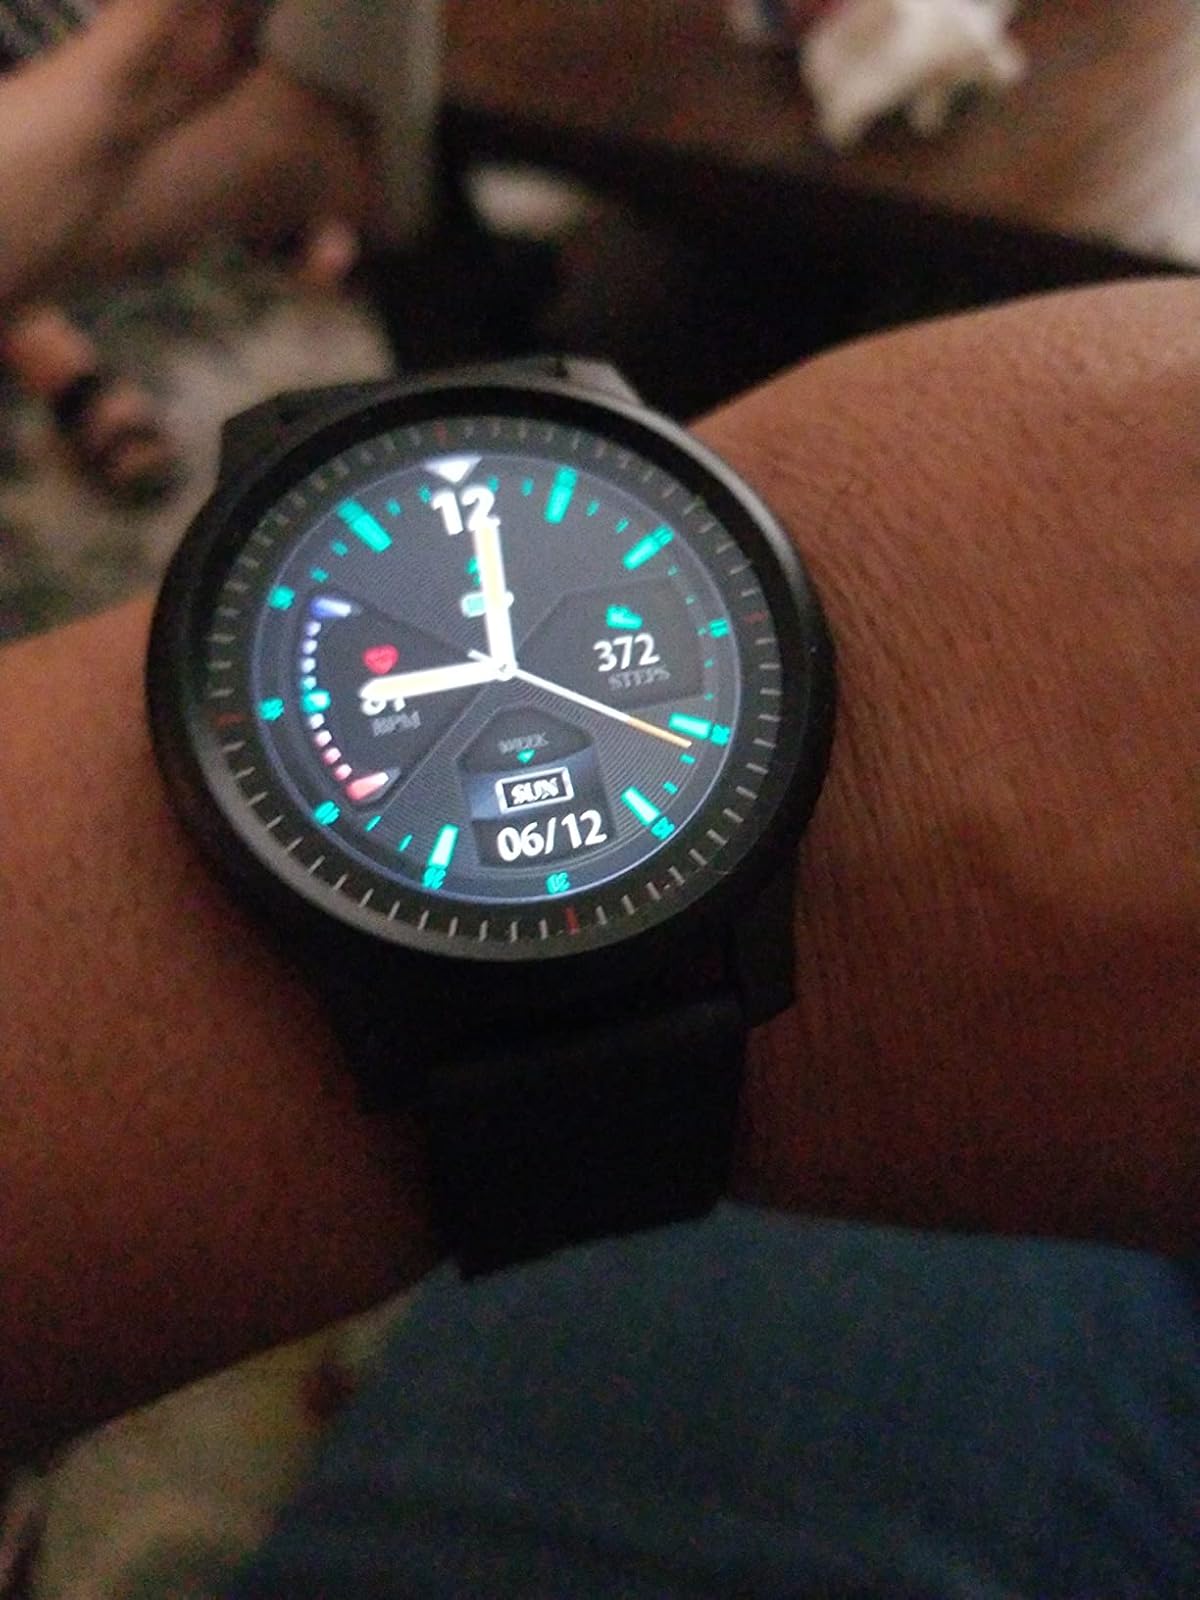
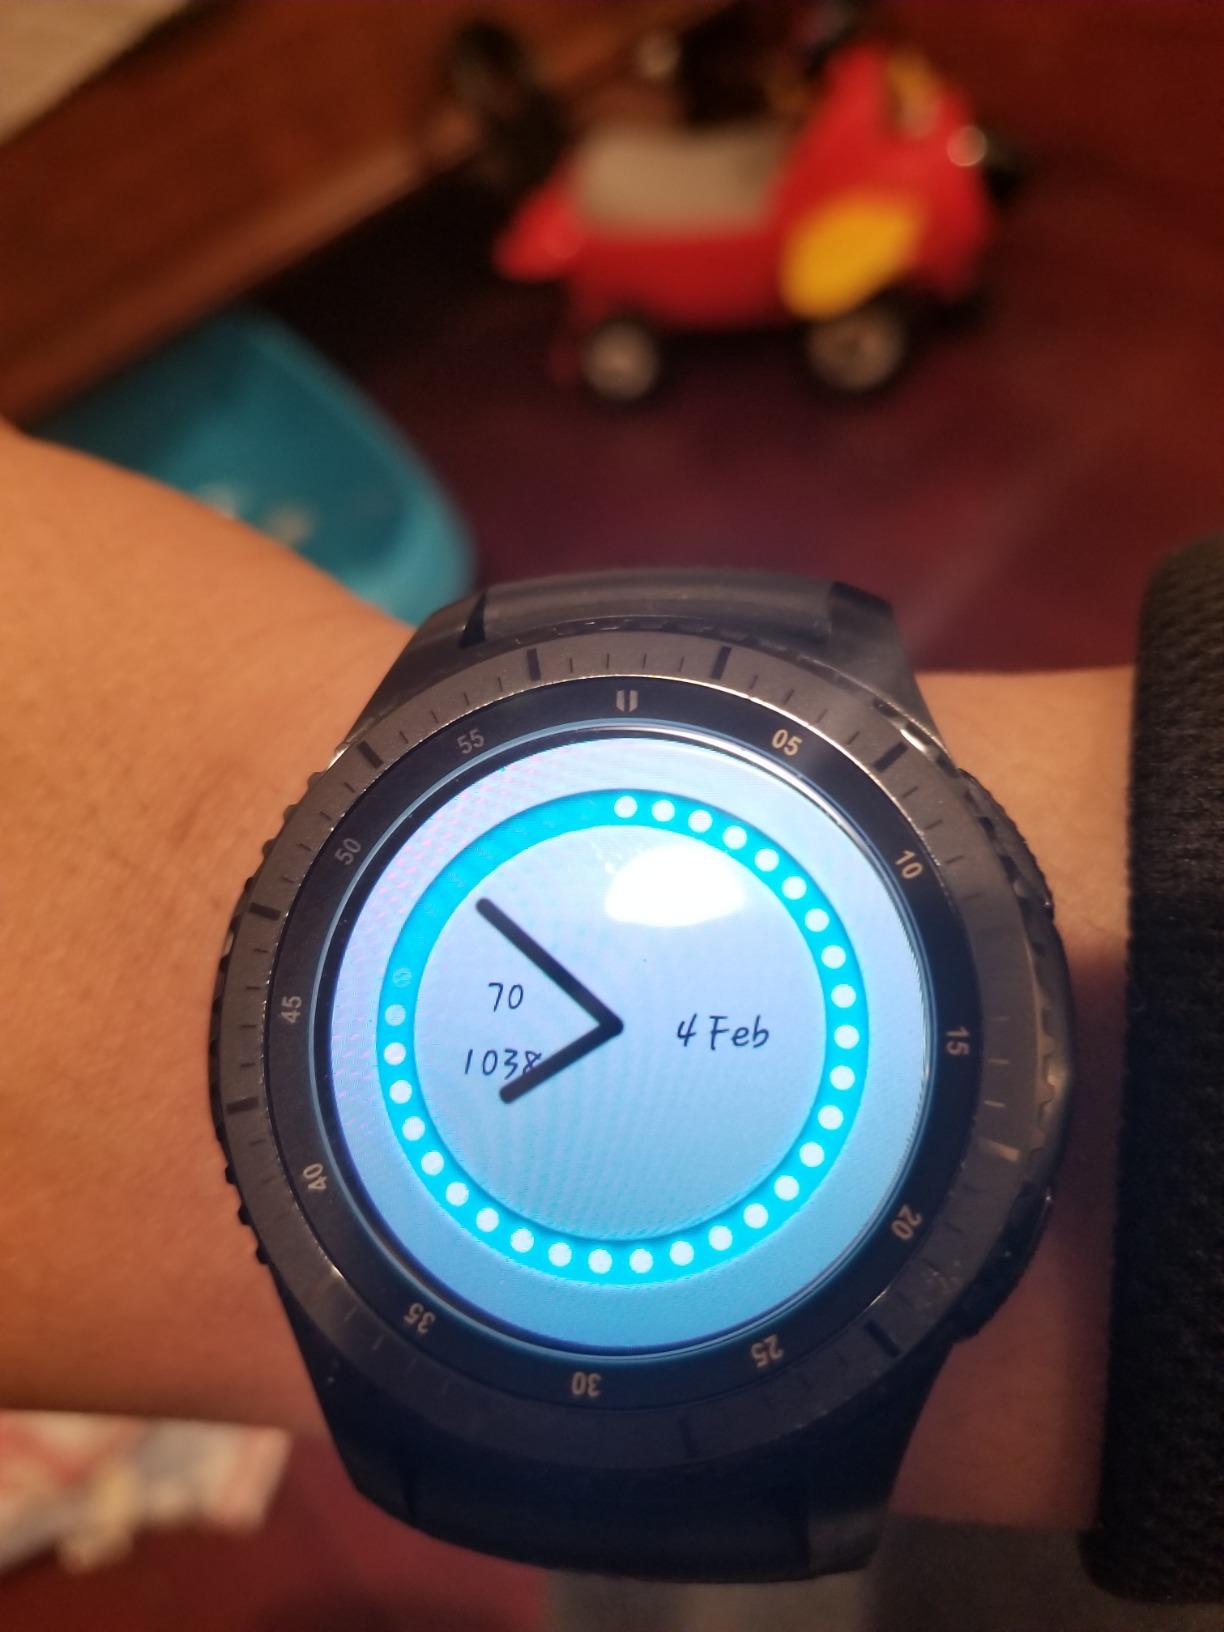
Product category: smartwatch
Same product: no